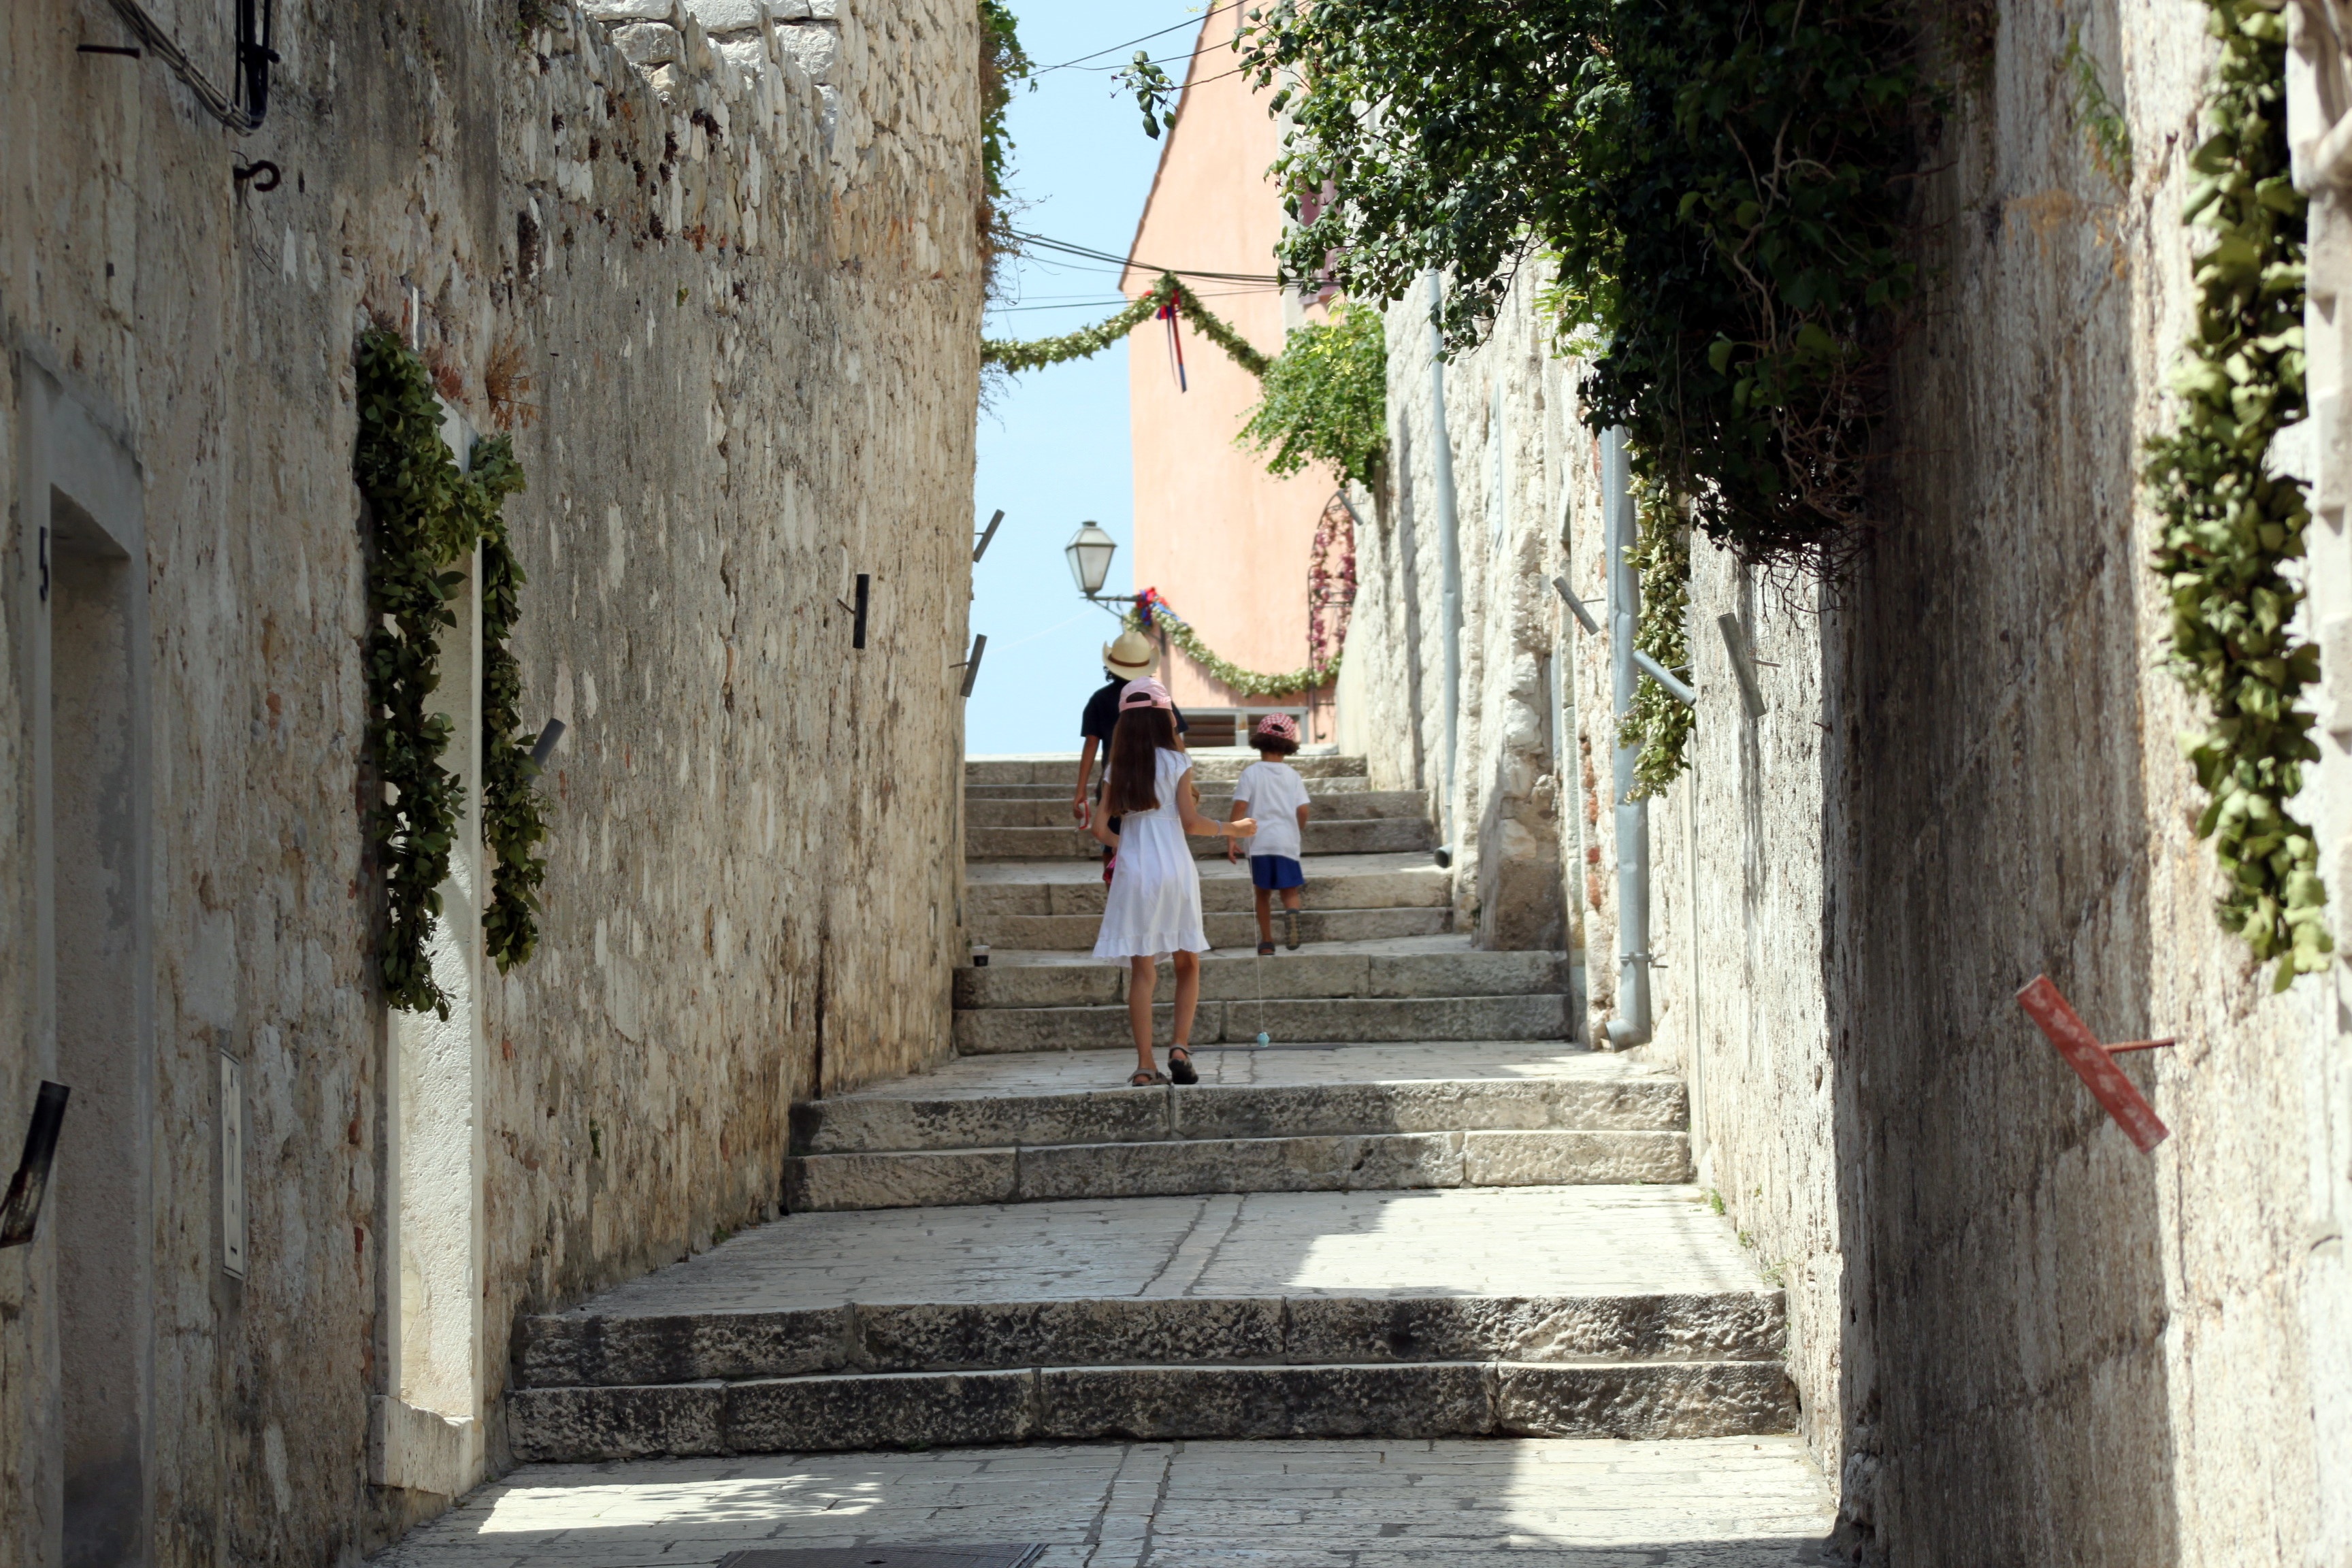
person, girl, road, street, house, alley, wall, village, child, human, temple, stairs, infrastructure, out, rise, away, gang, personal, immediately, ancient history